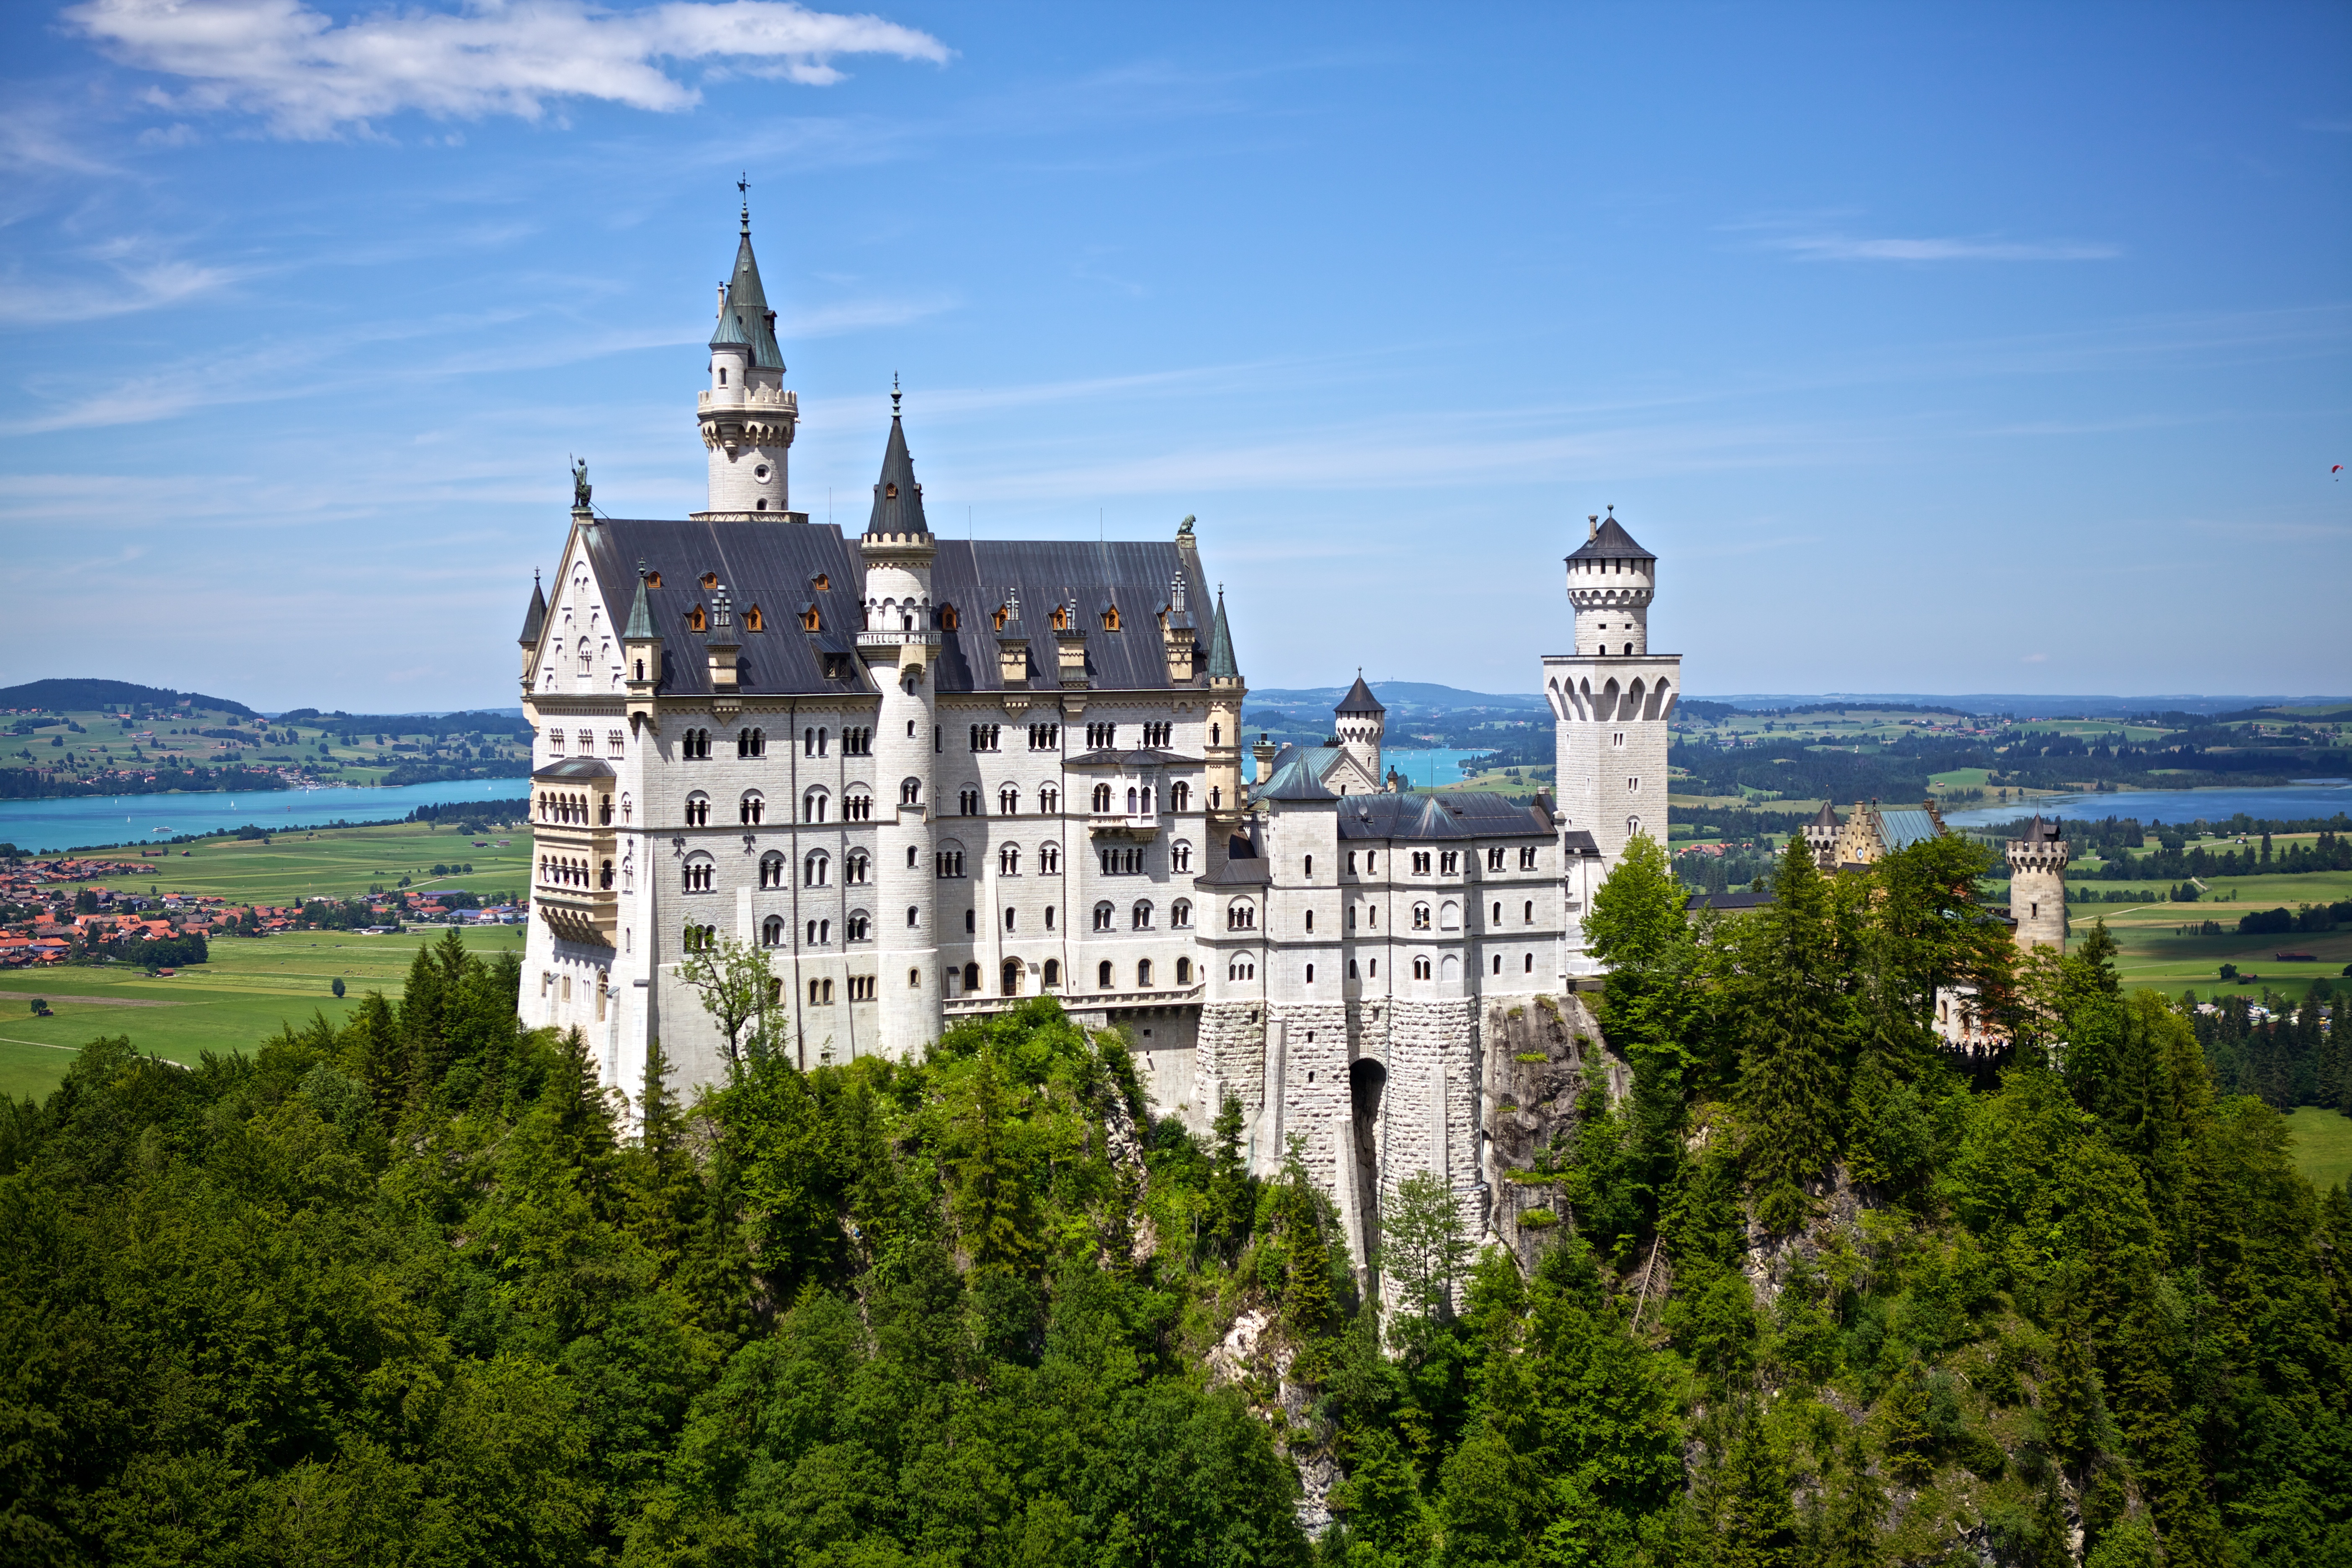
architecture, building, chateau, palace, cityscape, tower, castle, landmark, tourism, germany, tours, neuschwanstein castle